Assumption of the Virgin (Titian)

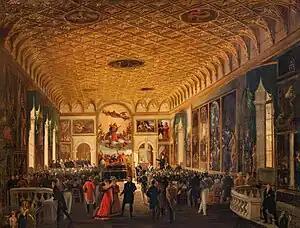
The "Assumption" in the Accademia in 1822

The placement of the painting over an altar attracted candle grease, and even by the time that Vasari saw it some decades later it was dark and hard to see. Sir Joshua Reynolds in 1752 described it as "most terribly dark but nobly painted", despite two new windows having been added at the side in 1650 to give the painting more light.